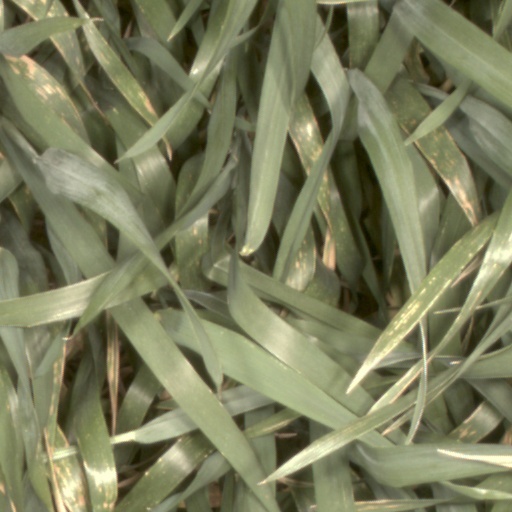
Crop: wheat